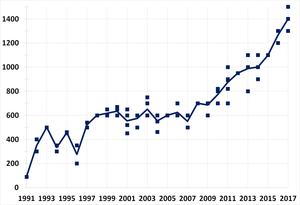
Orania est une ville d'Afrique du Sud située dans la province du Cap-du-Nord, dans la région du désert du Karoo.